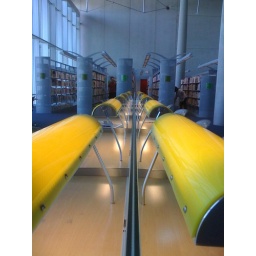
Reading lights above desks on the fifth floor of the library.